2007 USC Trojans football team

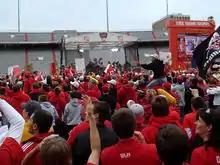
ESPN "College GameDay": Cornhusker fans react negatively to Lee Corso's decision to pick USC to win the game; as per tradition, he dons the gear of the team he picks.

Callahan had been criticized for his conservative play-calling during the 2006 game in Los Angeles; instead of playing to win, it appeared the Huskers were playing to not get blown out by the then-favored Trojans. In that game the normally prolific West Coast offense of Nebraska, which had produced 541 yards a game, was corralled on the ground and attempted only 17 passes in a 28–10 Husker loss. For 2007, Callahan pledged to play more aggressively, using running back Marlon Lucky and quarterback Sam Keller. Keller, the Huskers redshirt senior starting quarterback, was a 2006 transfer from Arizona State; as a Sun Devil Keller started the first seven games of his 2005 junior season, throwing for 2,165 yards, before a disastrous game against USC where, after leading ASU to a 21–3 halftime lead, he and the offense fell apart on the way to a 38–28 loss where he was sacked five times and threw five interceptions. Due to NCAA transfer rules, Keller spent the 2006 season on the Huskers' scout team.